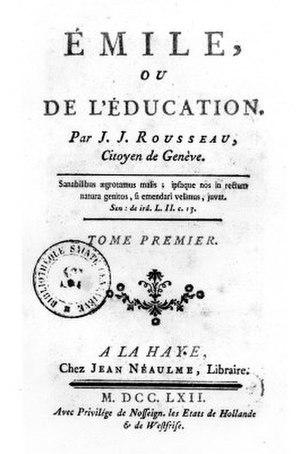
Marie et Caroline, ou Entretiens d'une institutrice avec ses élèves, est le seul ouvrage complet de littérature enfantine de l'écrivain féministe britannique du XVIIIᵉ siècle Mary Wollstonecraft.
Frankenstein ou le Prométhée moderne est un roman épistolaire publié anonymement le 1ᵉʳ janvier 1818 par Mary Shelley, et traduit pour la première fois en français par Jules Saladin, en 1821. Il relate la création par un jeune savant suisse, Victor Frankenstein, d'un être vivant assemblé avec des parties de chairs mortes. Horrifié par l'aspect hideux de l'être auquel il a donné la vie, Frankenstein abandonne son « monstre ». Mais ce dernier, doué d'intelligence, se venge par la suite d'avoir été rejeté par son créateur et persécuté par la société.
A Vindication of the Rights of Woman: with Strictures on Political and Moral Subjects traduit en français par Défense des droits de la femme ou Défense des droits des femmes, suivie de quelques considérations sur des sujets politiques et moraux, publié en 1792 par l’écrivaine britannique Mary Wollstonecraft, est un essai féministe, l'un des tout premiers du genre.
Peru Abarca - dont le titre complet est El doctor Peru Abarca, catedrático de la lengua bascongada en la Universidad de Basarte, o Diálogos entre un rústico solitario bascongado y un barbero callejero llamado Maisu Juan- est un roman en basque, œuvre majeure du prêtre et auteur basque Juan Antonio Moguel Urquiza. Il a été publié en 1881.
La dénomination « Sport et littérature » s’applique, dans le cadre de la littérature en langue française, non pas à un genre littéraire en propre, mais à un mode d’expression dans lequel la pratique sportive se trouve être une source d’inspiration pour les écrivains.